Church architecture in Scotland

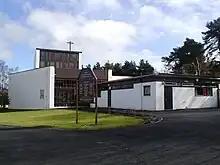
St. Paul's R.C. Church, Glenrothes, one of the first modernist churches produced by Gillespie, Kidd & Coia

As urban populations grew, major Neo-Gothic churches were built to accommodate them. After the passing of the Catholic Relief Act, James Gillespie Graham designed St Andrew's Roman Catholic Chapel in Glasgow (1814–17). There was also growth in the Episcopal Church, which benefited from the mainly Anglican migrant English workers. In Edinburgh these were modelled on the English Perpendicular, as at St Paul's York Place (1816–18), the towered St John's Chapel (1816–18) and St David's (Ramshorn) (1824–26). In Glasgow, the Ramshorn Kirk's has a T-plan and symmetrical front with tall tower.